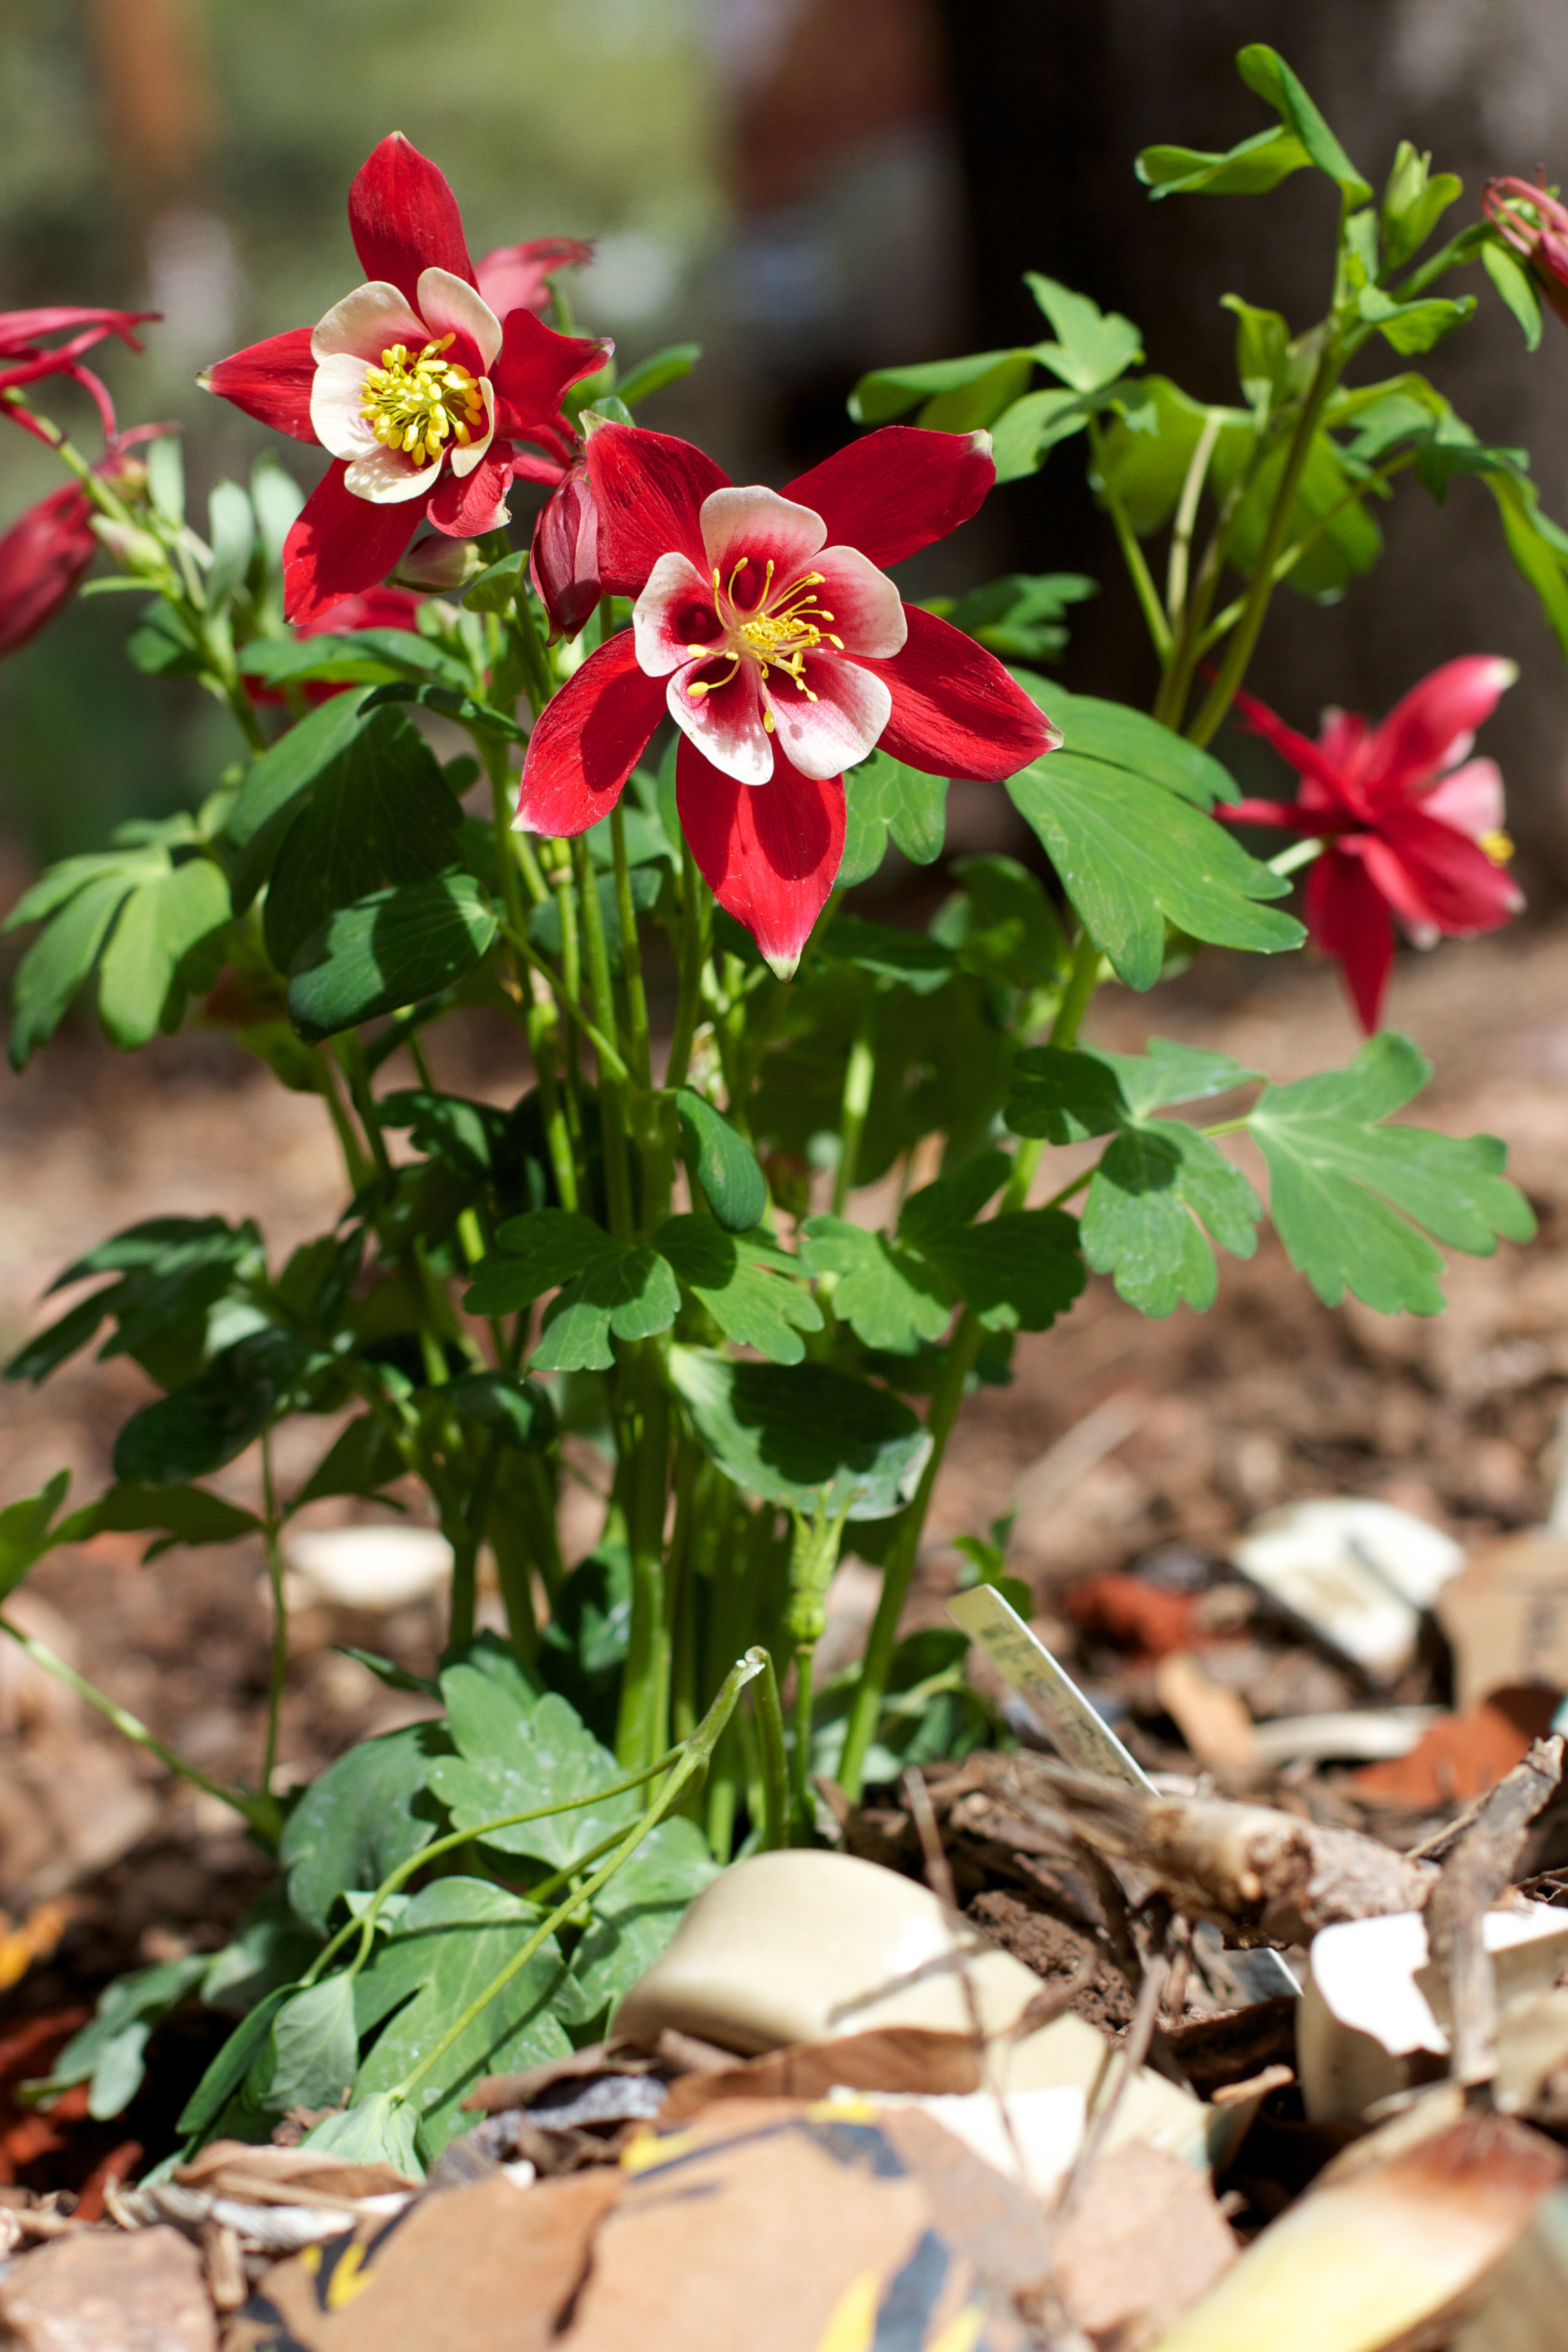
plant, flower, petal, red, flora, wildflower, flowering plant, daisy family, annual plant, land plant